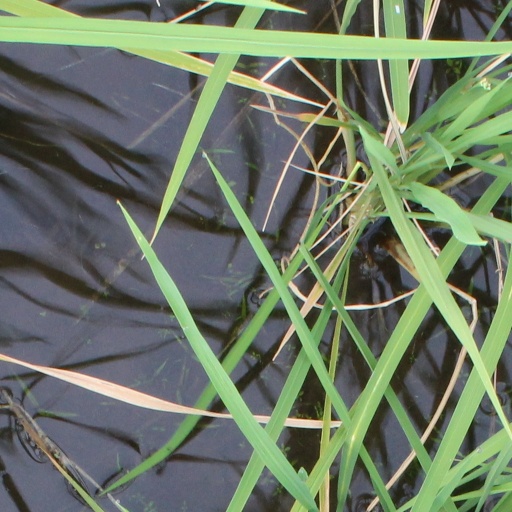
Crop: rice